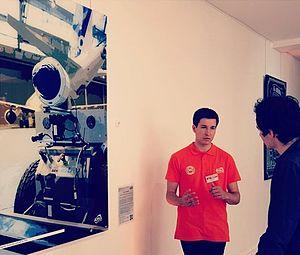
Akka Technologies est un groupe d'ingénierie et de conseil en technologies, fondé et dirigé par Maurice Ricci. Le groupe est positionné sur l'ensemble des secteurs d'activités industriels et tertiaires, à savoir notamment aéronautique, automobile, énergie, ferroviaire, défense, spatial, système d'information, télécommunications. Les sociétés du groupe disposent de plus de cinquante implantations en France ainsi qu'en Allemagne, Belgique, Espagne, Inde, Italie, Maroc, Roumanie, Royaume-Uni, Chine, Amérique du Nord et Suisse.